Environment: real
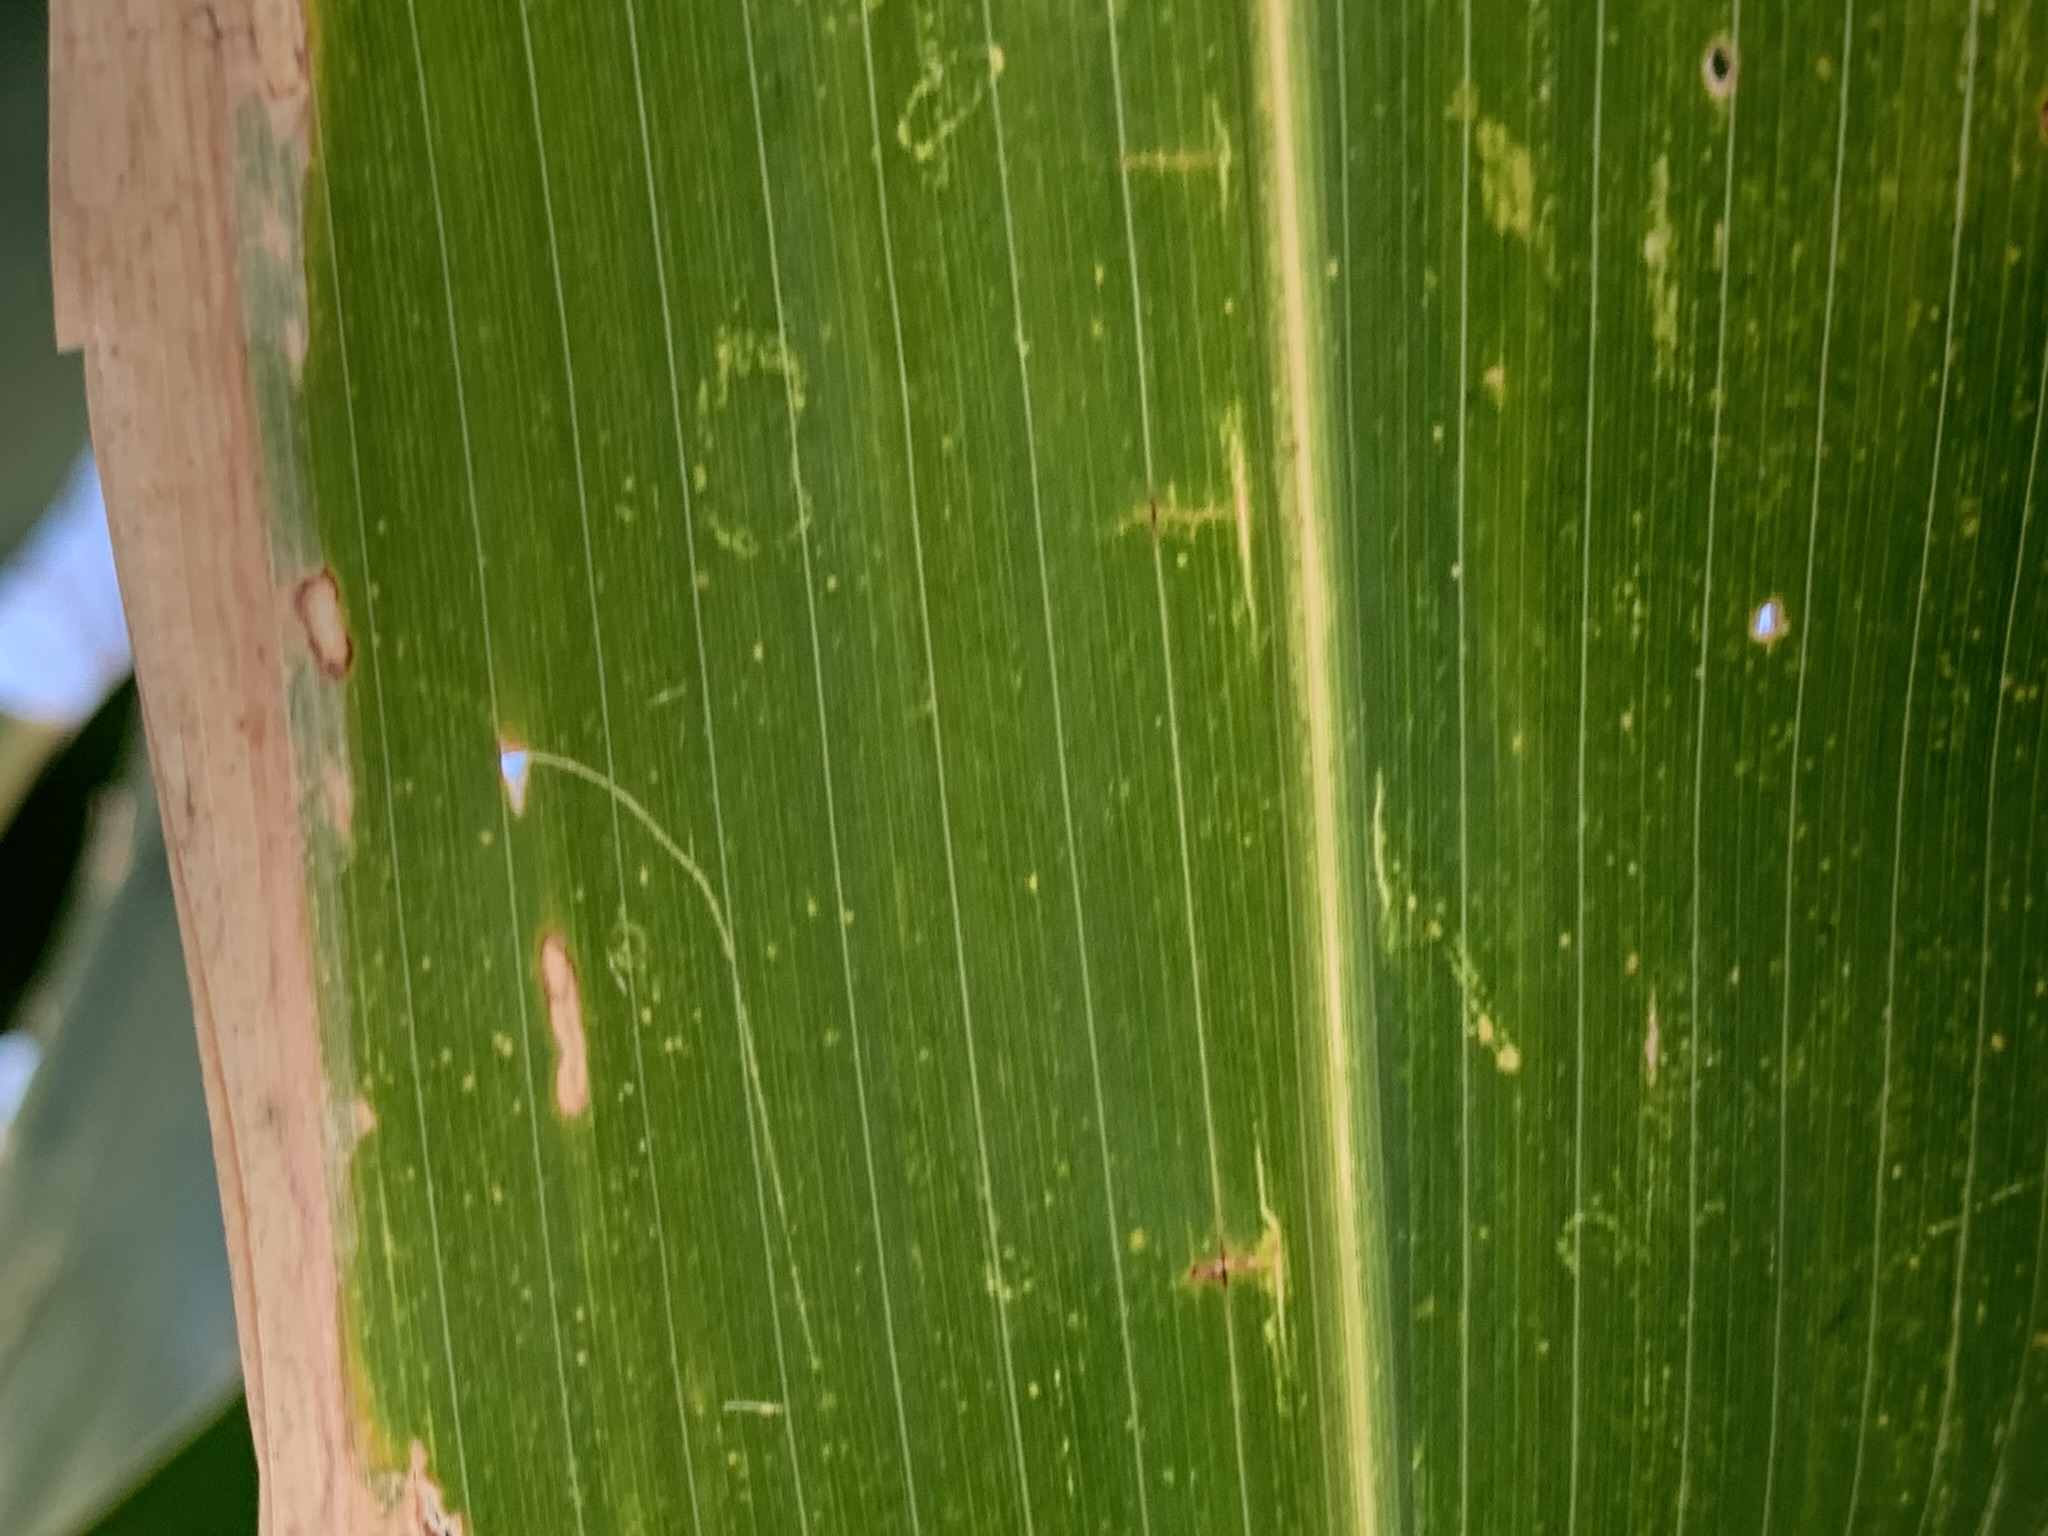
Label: lethal_necrosis